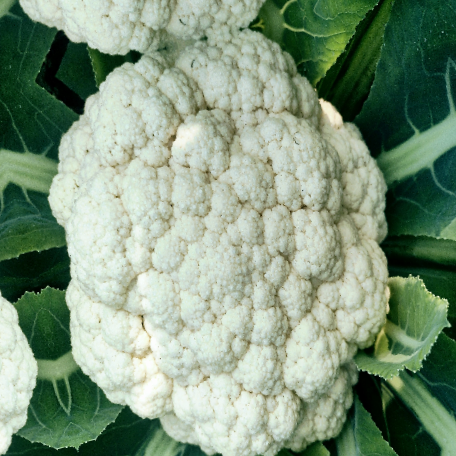
Label: Disease Free